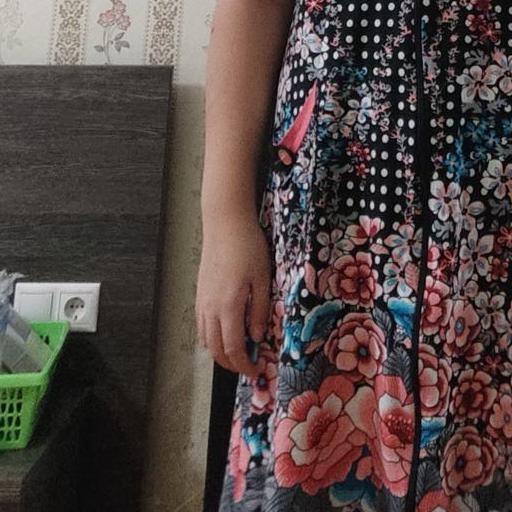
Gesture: no_gesture